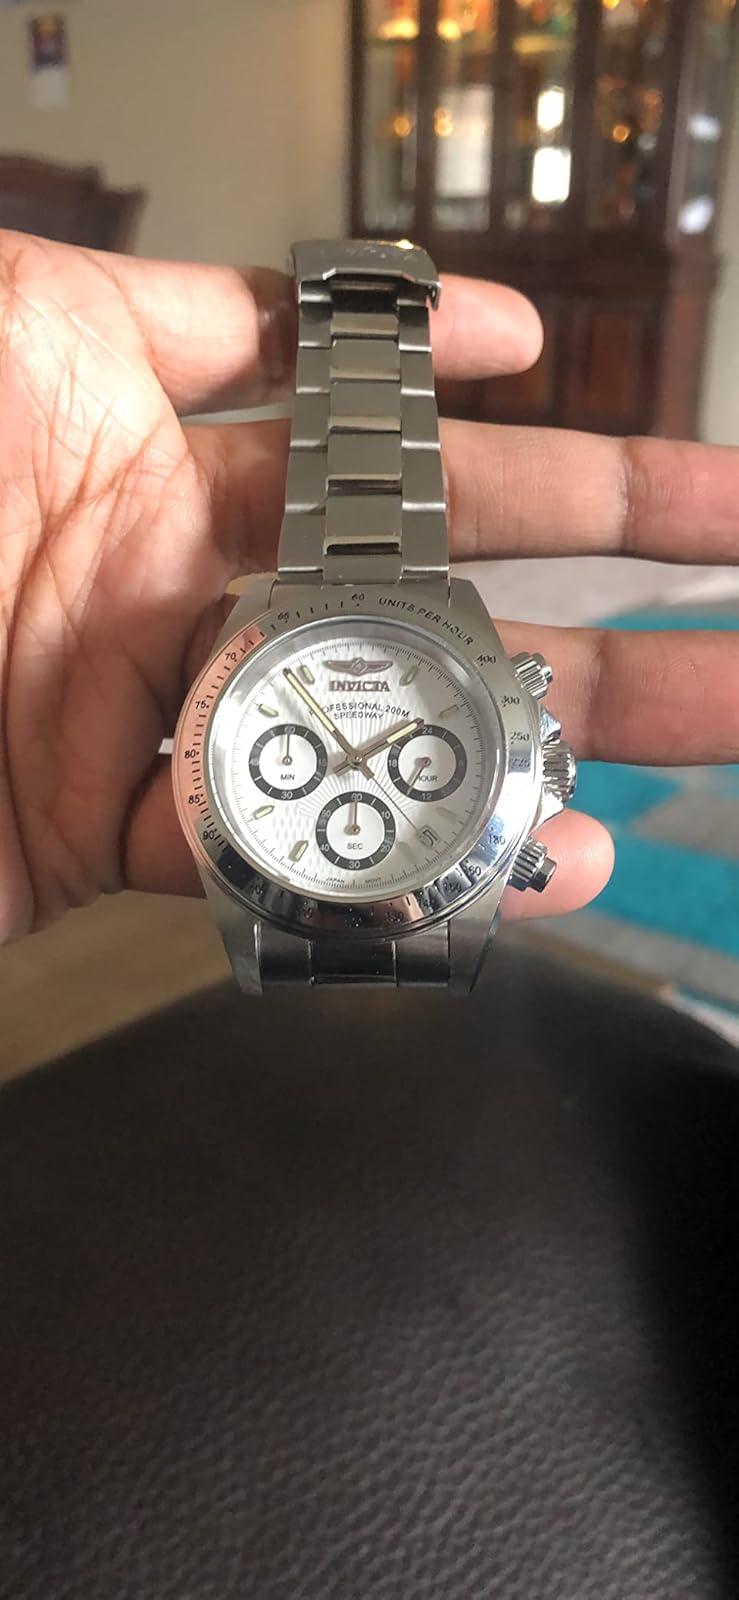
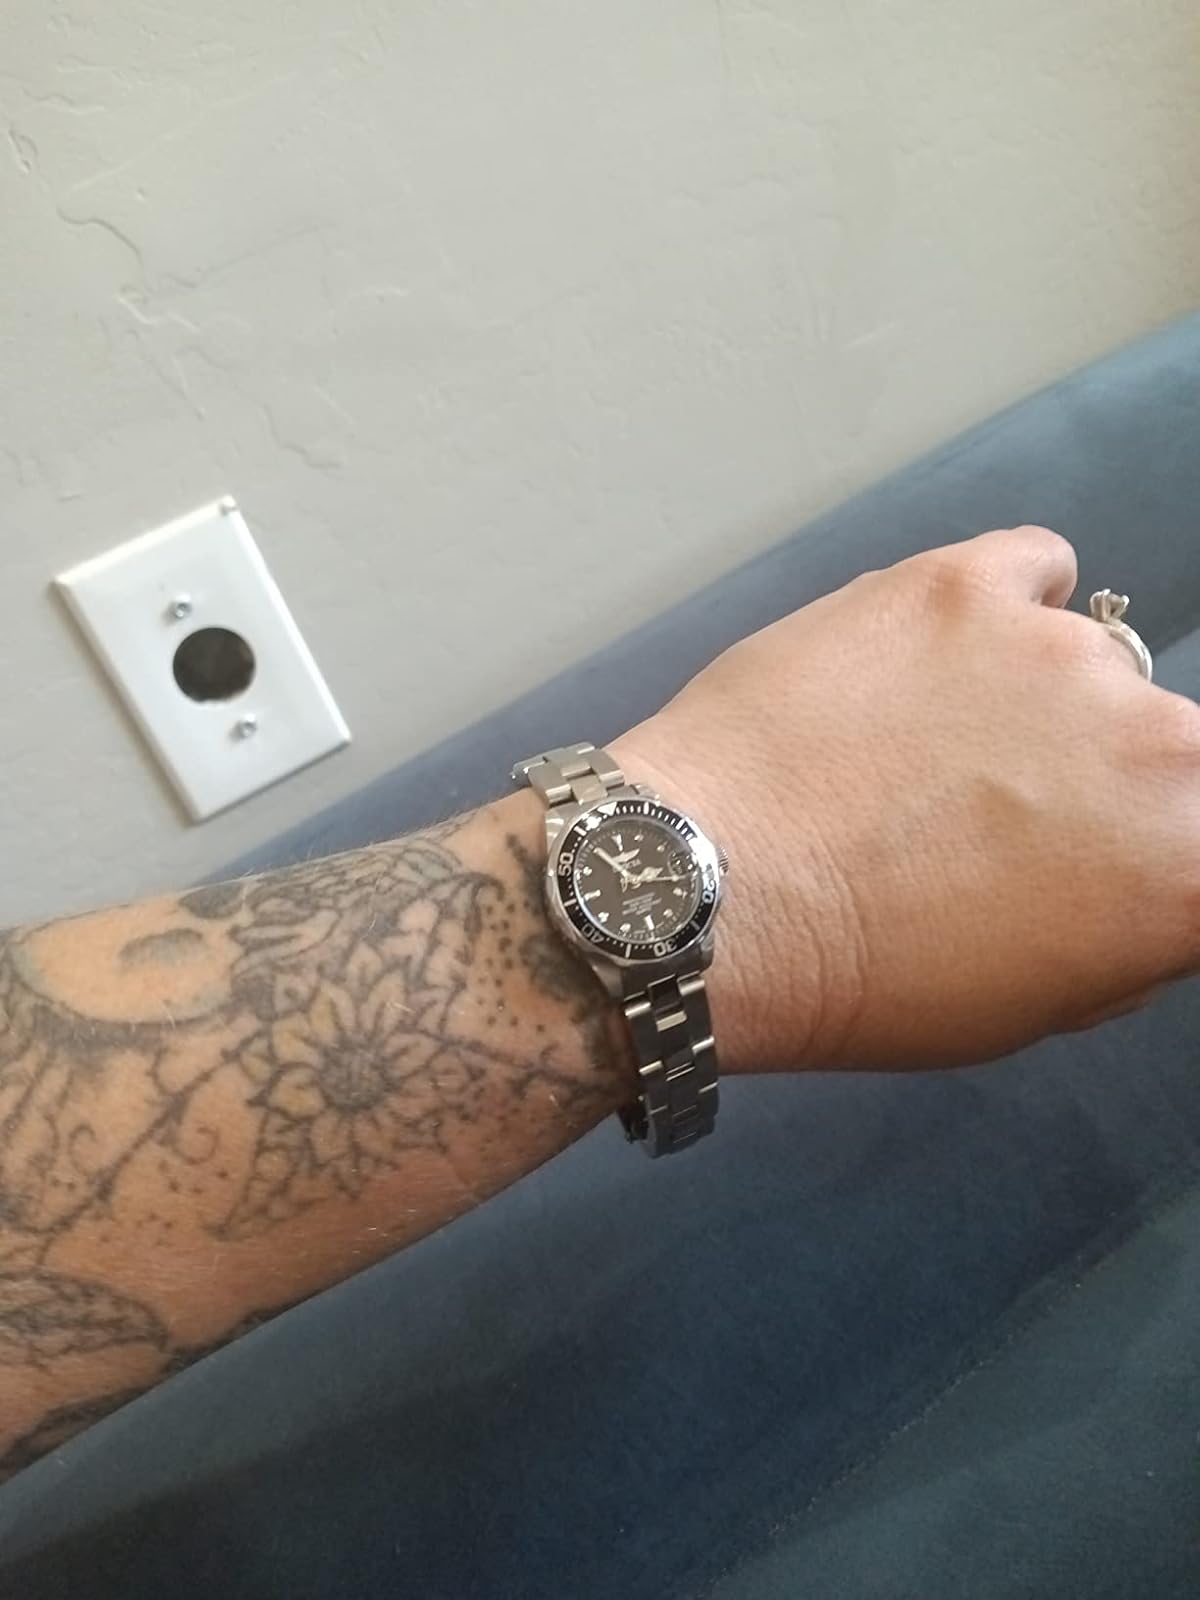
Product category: accessories_watch
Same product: no